Damage CTRL

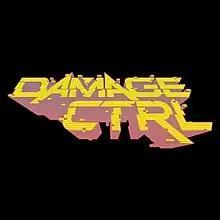
WWE merchandise logo

was a professional wrestling stable in WWE. The group was formed in July 2022 at SummerSlam by Bayley alongside Dakota Kai and Iyo Sky. Damage CTRL quickly became prominent in WWE’s women’s division, with Kai and Sky capturing the WWE Women’s Tag Team Championship twice. In 2023, Sky won the women’s Money in the Bank ladder match and cashed in at SummerSlam to become WWE Women’s Champion. Later that year, Kairi Sane and Asuka joined the group, marking the return of The Kabuki Warriors under the Damage CTRL banner.